Staatliche Fachakademie für Fotodesign München

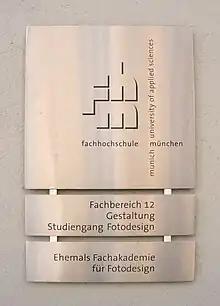

From 1954 the school became the "Bayerische Staatslehranstalt für Photographie" ("Bavarian State Institute for Photography") before, in 1990, the name was again changed, to "Staatliche Fachakademie für Fotodesign" (“State Academy for Photo Design”).